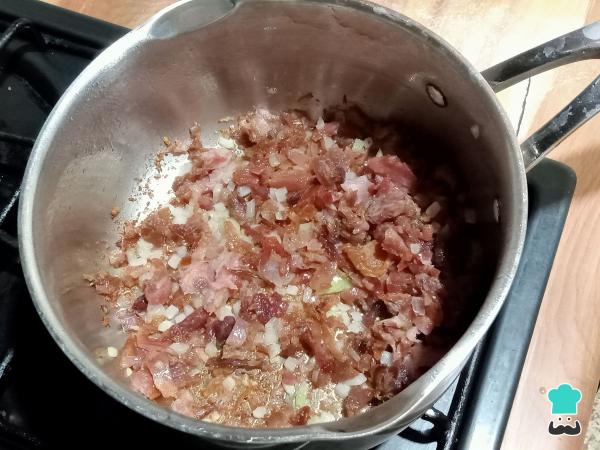
En una cacerola a fuego medio, calienta 3 cucharadas de aceite y fríe la cebolla junto con el chicharrón por un par de minutos, moviendo ocasionalmente para evitar que se pegue.